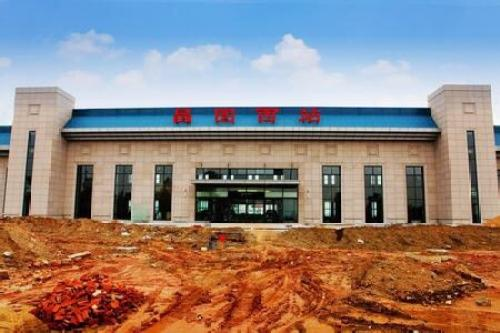
地标名称：昌图西站
所在城市：铁岭市·昌图县